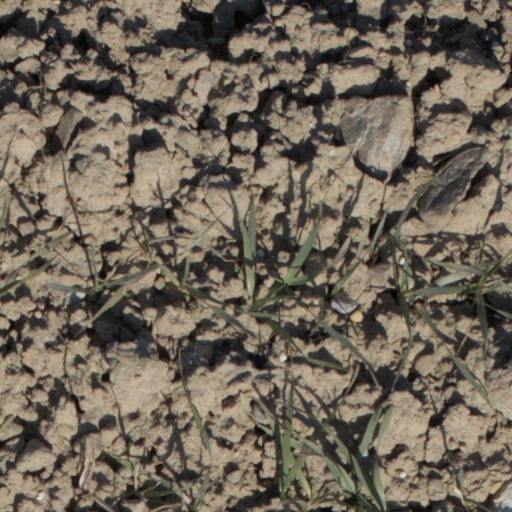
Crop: wheat